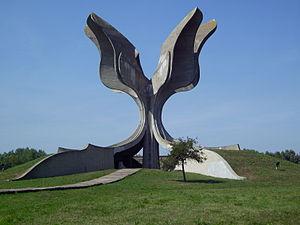
Cet article recense les monuments à la Seconde Guerre mondiale en Croatie.